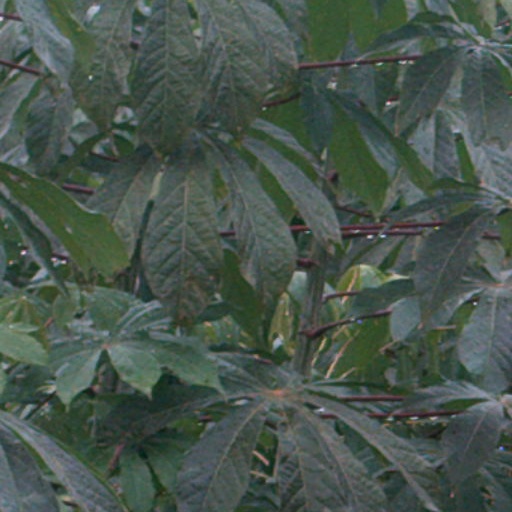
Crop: cassava